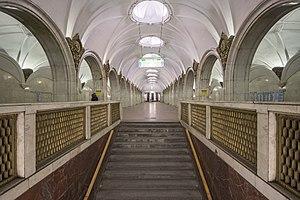
Paveletskaïa est une station de la ligne Zamoskvoretskaïa du métro de Moscou, située sur le territoire de l'arrondissement Zamoskvoretche, dans le district administratif central de Moscou.